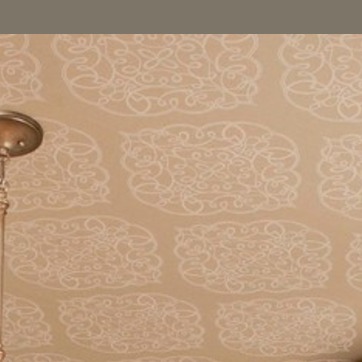
Material: wallpaper